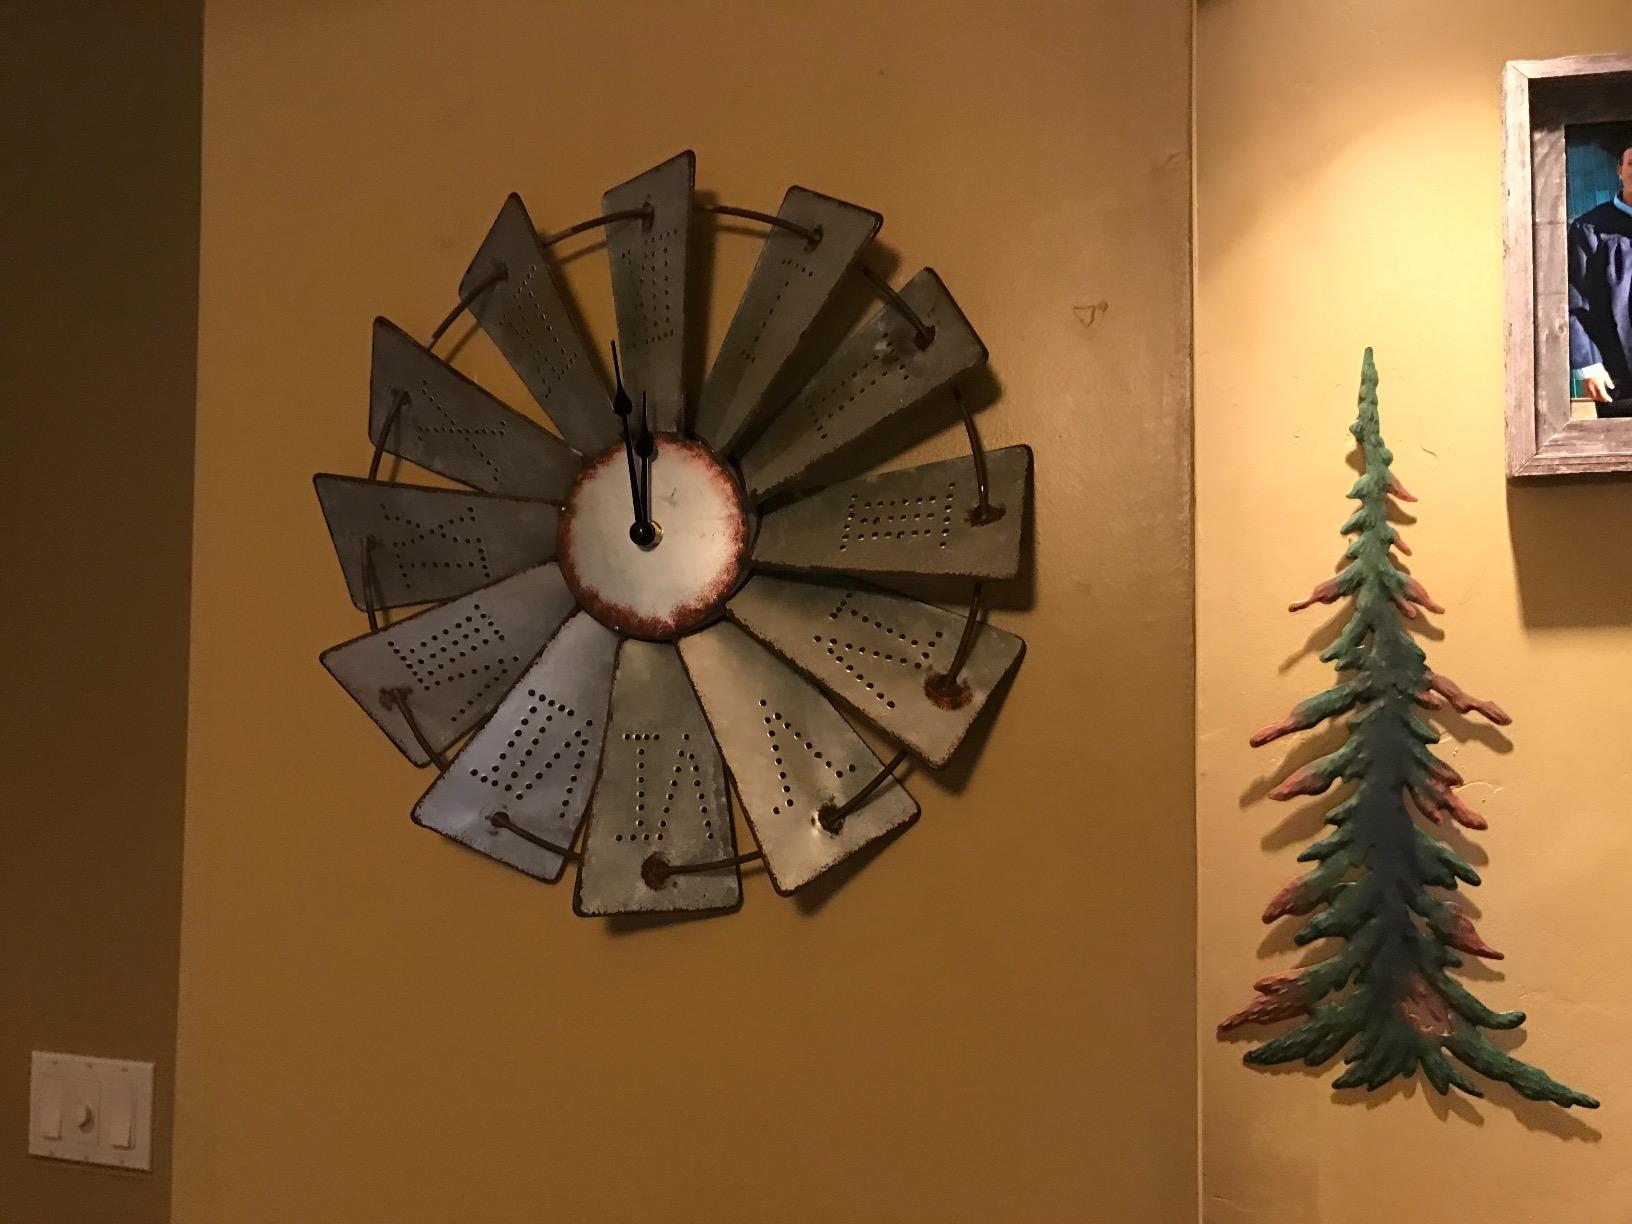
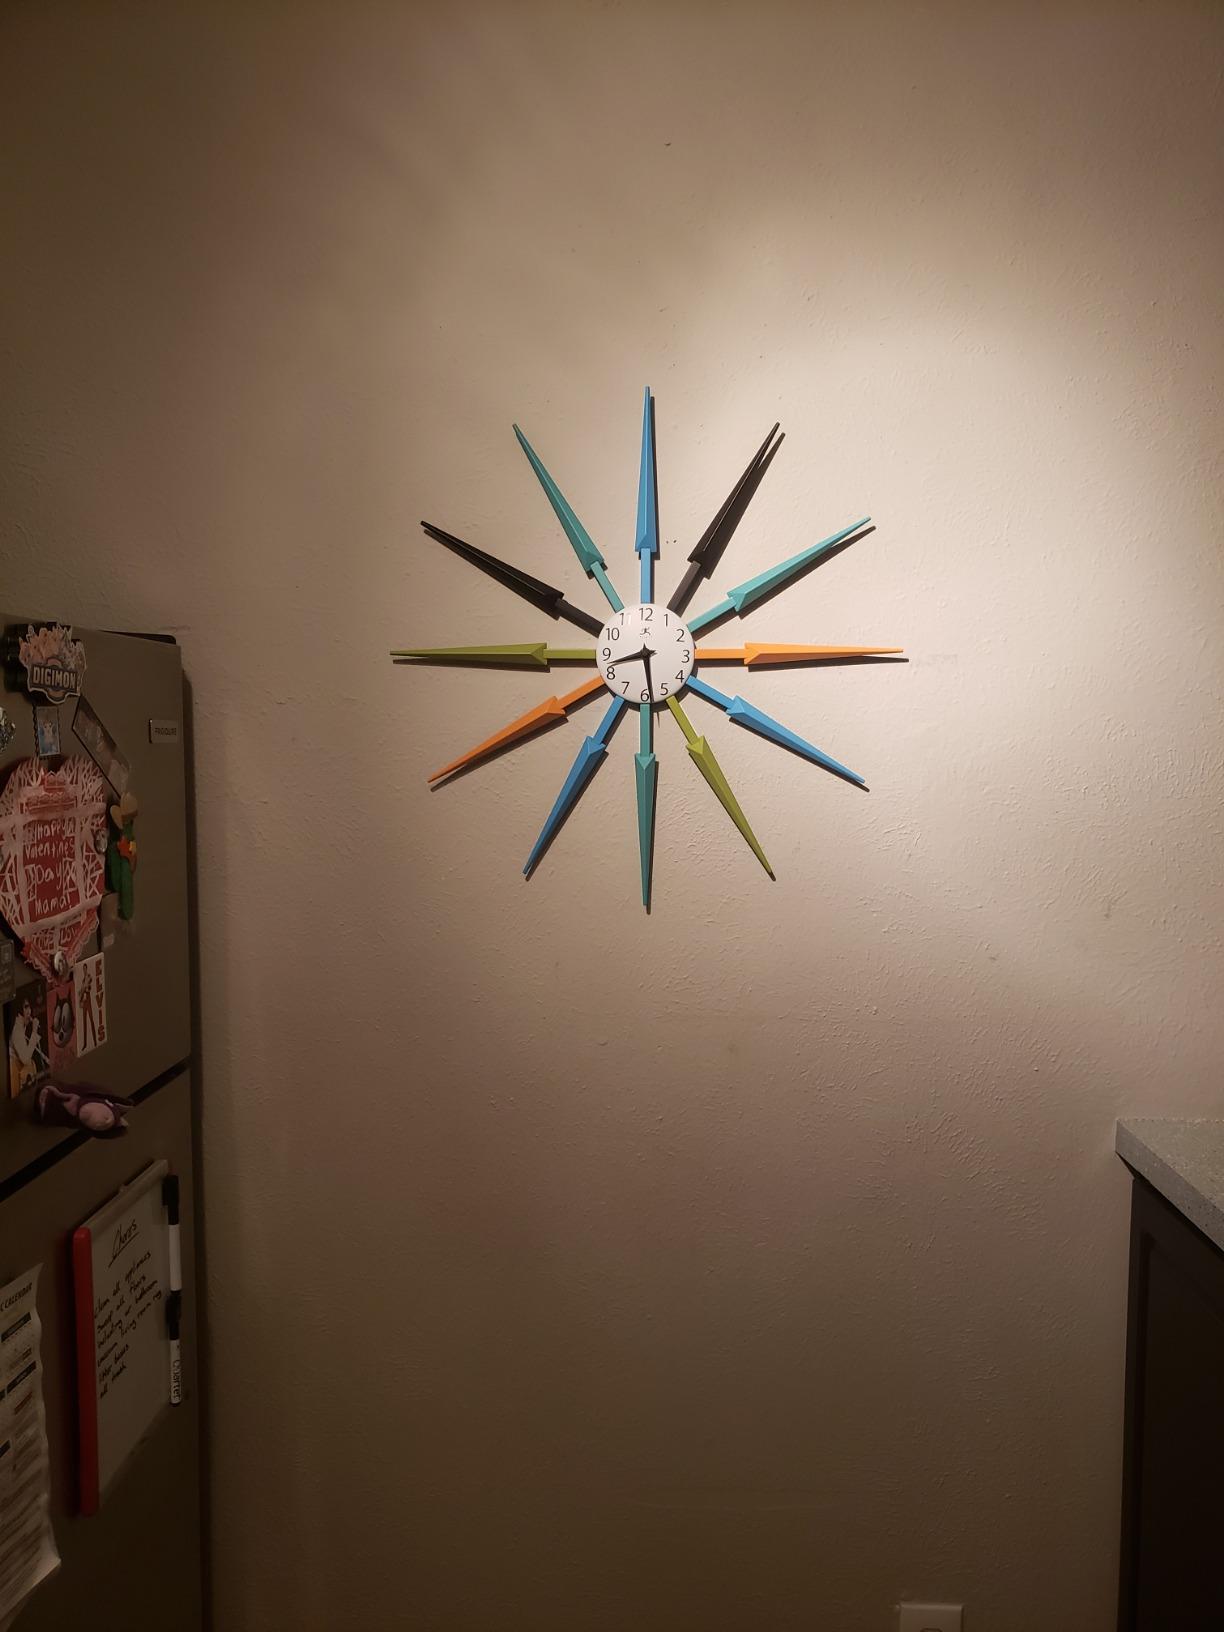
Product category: clock
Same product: no